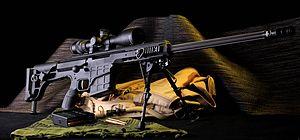
Le M98B est un fusil de tireur d'élite germano-américain produit et innové par la firme germano-américaine Barrett Firearms Manufacturing.